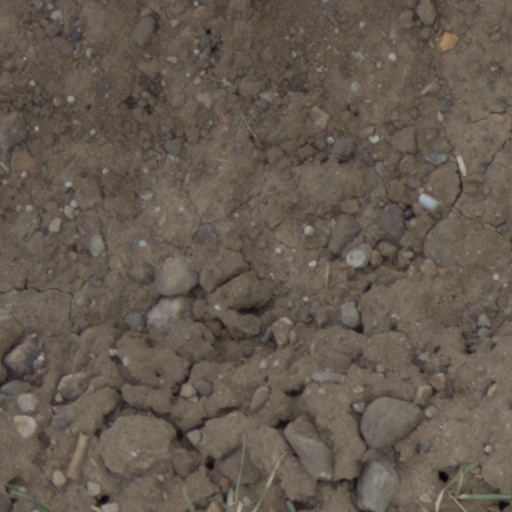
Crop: wheat